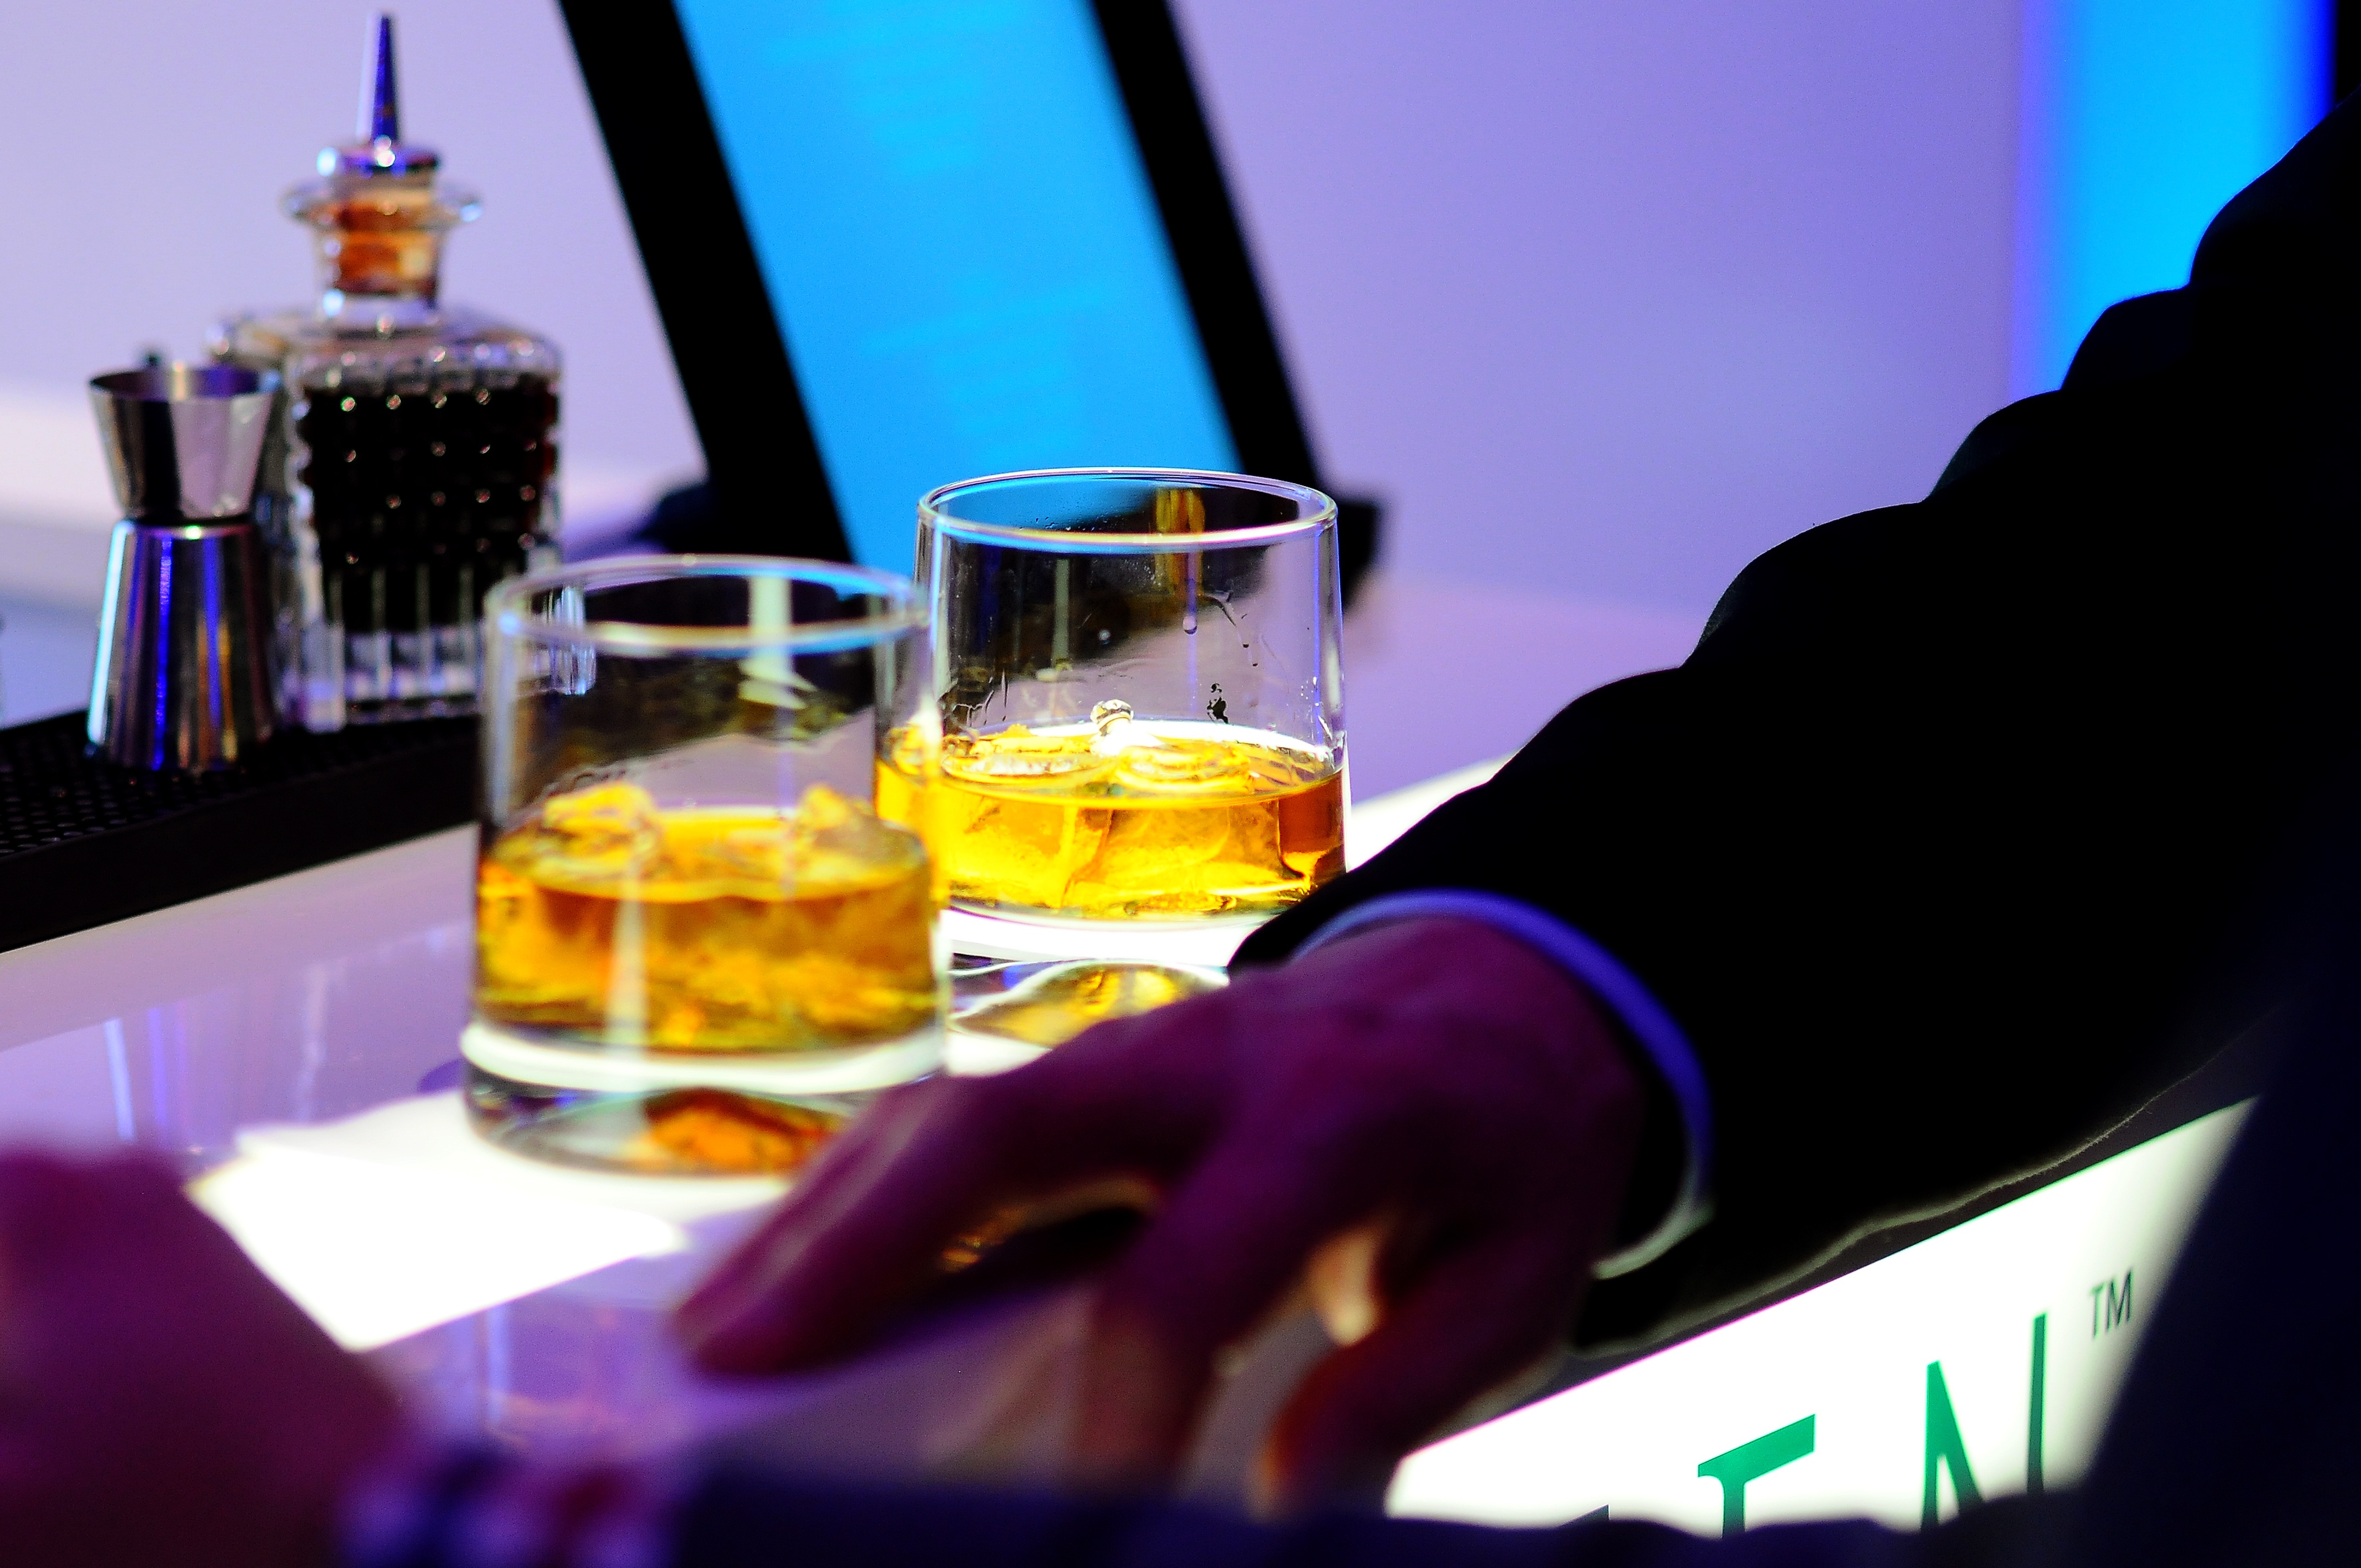
glass, restaurant, bar, celebration, meal, color, sitting, beverage, drink, nightlife, blue, alcohol, cocktail, alcoholic, glasses, drinking, whisky, drinks, liqueur, pub, nightclub, sense